Mound of Dam Dam Peer

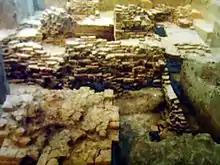
Relics of the Mound of Dam Dam Peer

The experts think that at first the Buddhists lived here. After that, the Hindus lived here and the Muslims came here at last. Most probably they made a dormitory of Saints for preaching. The signs and existence of three civilisation have been detected here.